TV São Francisco

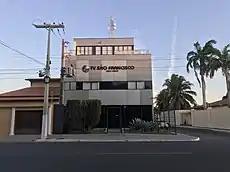
Station's headquarters on 2022.

On January 12, 2015, TV São Francisco inaugurate its new headquarters in Juazeiro. With this, the station now has more modern equipment, broadcasting its local programming in high definition, in addition to a new studio and set. It was the first station in the interior of Bahia and among the stations of Rede Bahia de Televisão in the interior of Bahia to broadcast local programming in high definition. In March, however, the station fired 5 employees, including journalists and the news manager, and stopped producing the local news blocks in the noon news program "Bahia Meio Dia", maintaining only the local editions of the newscasts "Jornal da Manhã" and "BATV".